Valentyn Nalyvaichenko

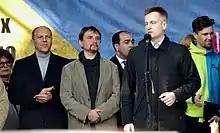
Nalyvaichenko and Andriy Parubiy (far left), 23 March 2014

On 22 February 2014, just after the "Maidan revolution", the Verkhovna Rada (Ukrainian parliament) appointed Nalyvaichenko (with the support of 333 of the 450 MPs) its Commissioner in charge of supervision over the Security Service of Ukraine replacing Oleksandr Yakymenko who was dismissed by parliament the same day. During his work as head of the Security Service of Ukraine, counterintelligence under the guidance of deputy head Victor Yahun received and published unequivocal evidence of the direct involvement of servicemen of the Russian Federation in hostilities in Ukraine.